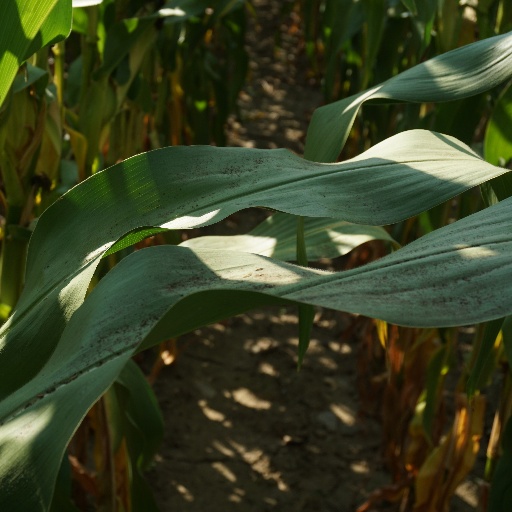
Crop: maize; corn